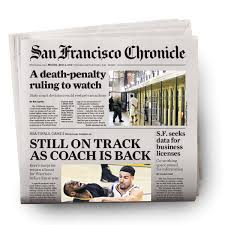
Label: paper